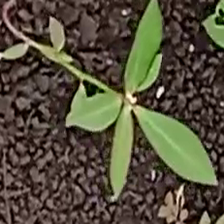
Weed species: Moti_dudhi(Euphorbia_geneculata_L)